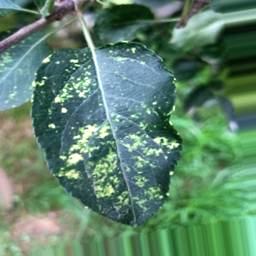
Label: Apple_Mosaic